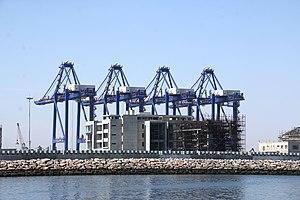
Walvis Bay, en allemand Walfischbucht, en afrikaans Walvisbaai qui signifie « la baie des baleines », est anciennement un territoire sud-africain et actuellement une municipalité de Namibie situé sur la côte atlantique.